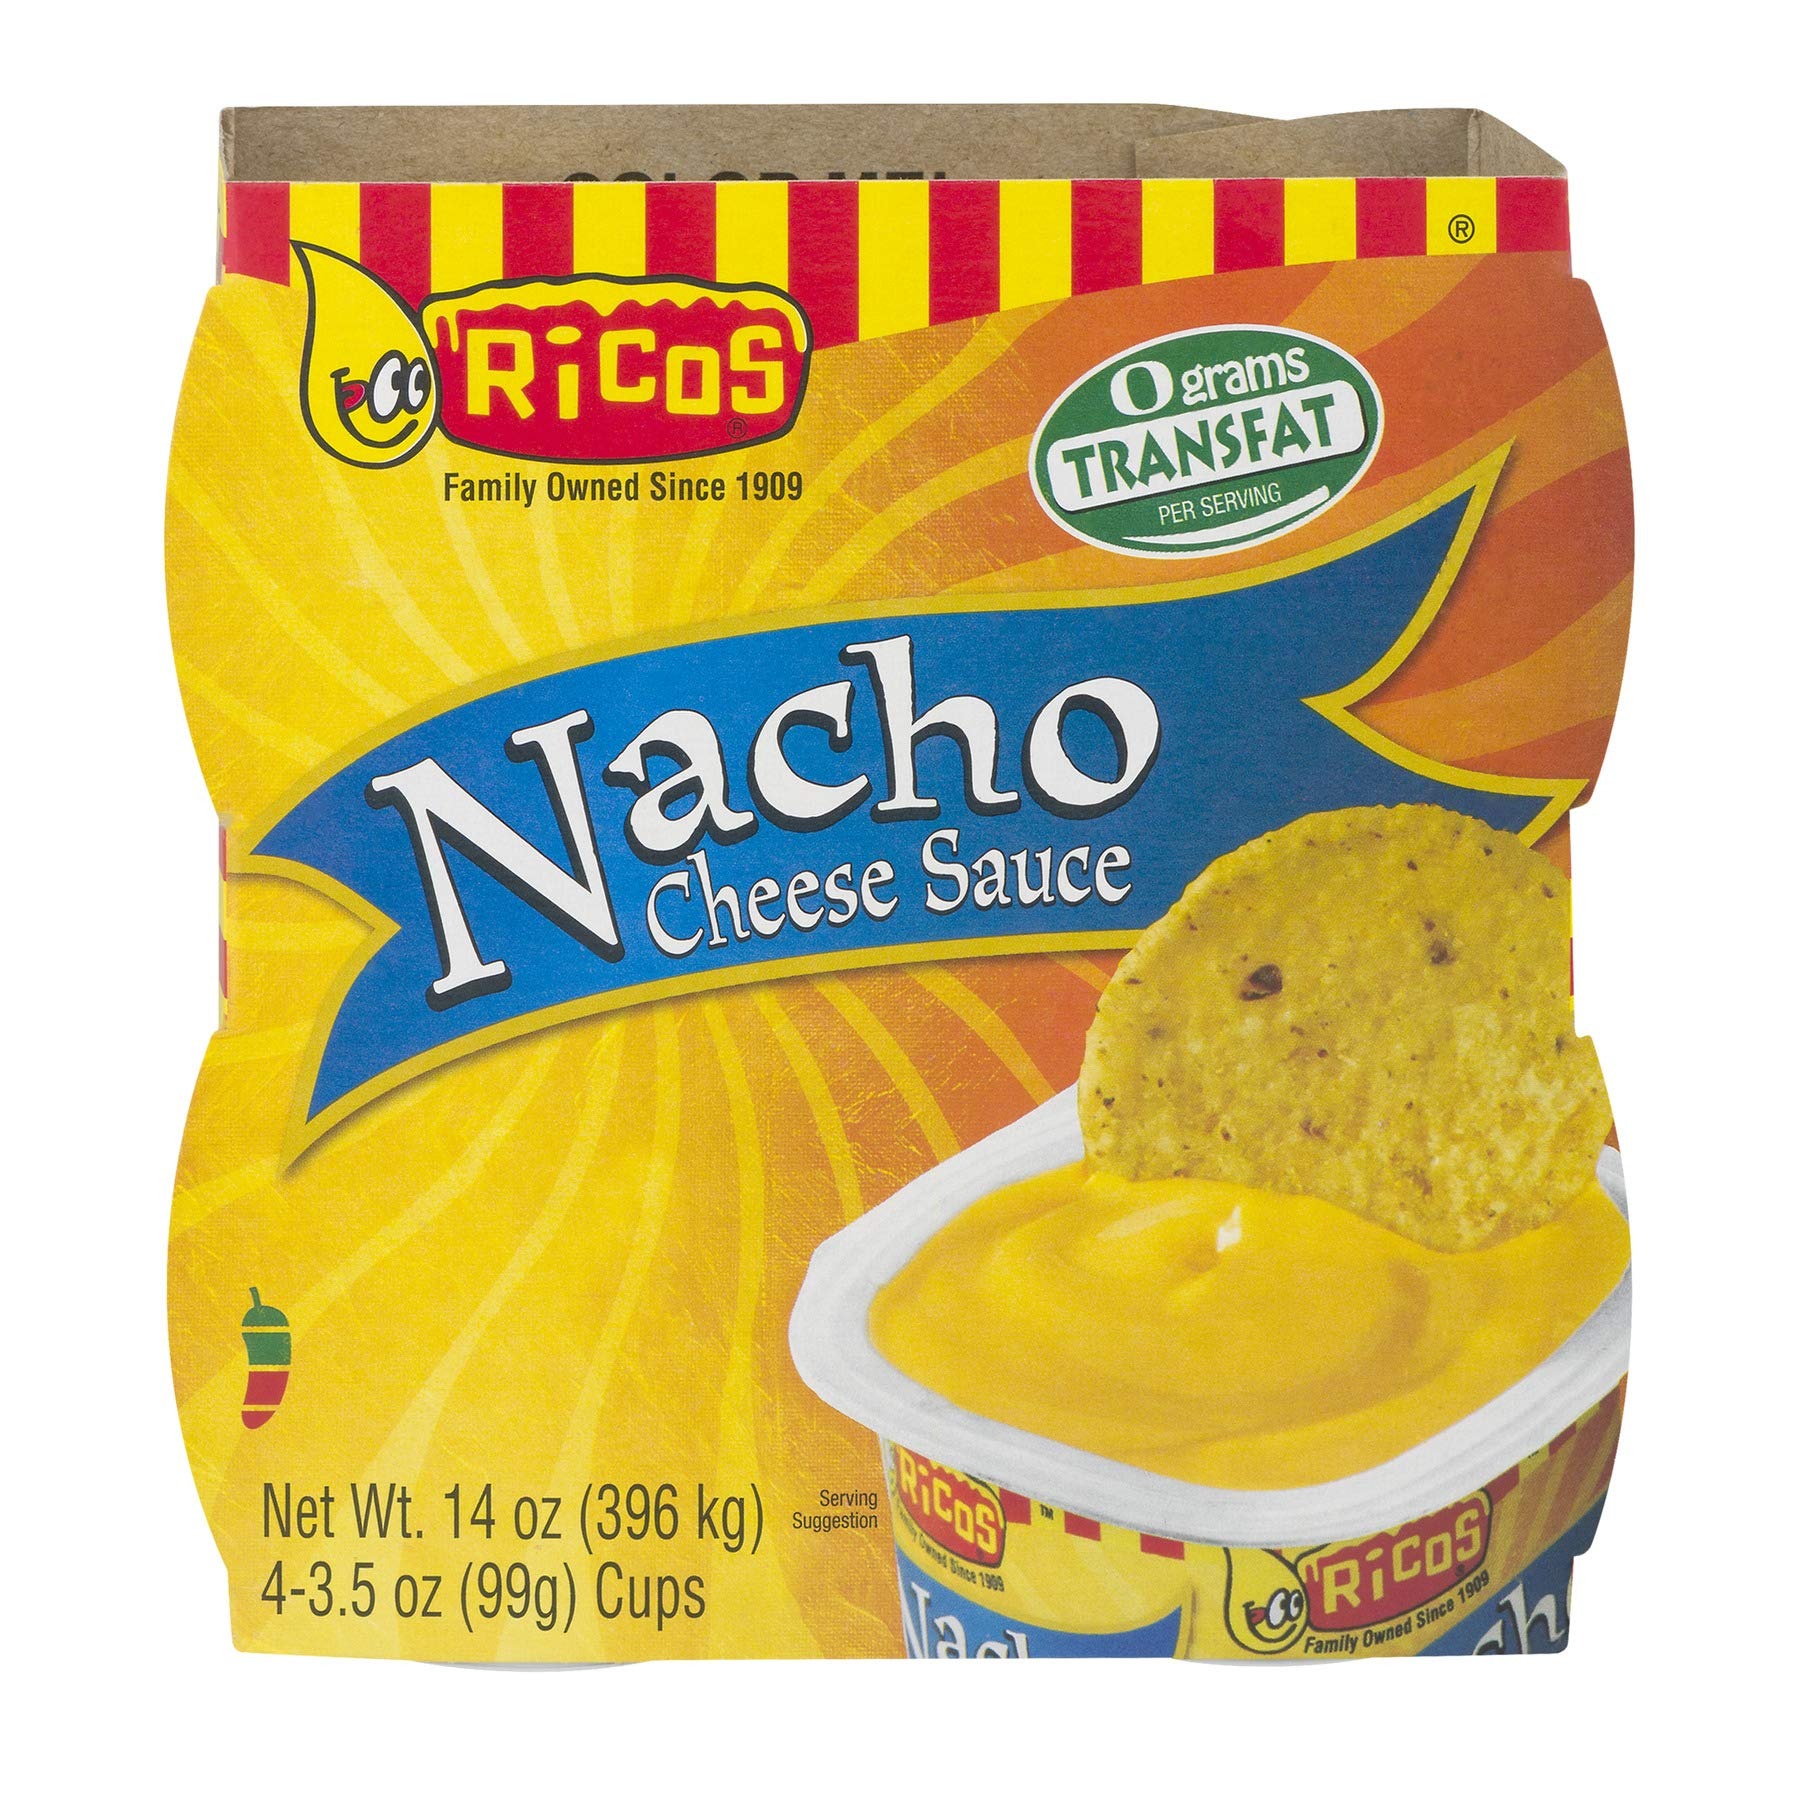
Item Name: PACK OF 12 - Ricos Nacho Cheese Sauce Cups - 4 CT
Value: 168.0
Unit: Ounce

Price: 15.92